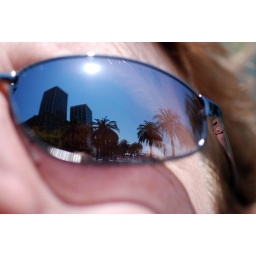
i took this while sitting near the ferry building in san francisco this morning. palm trees in my hubby's sunglasses...